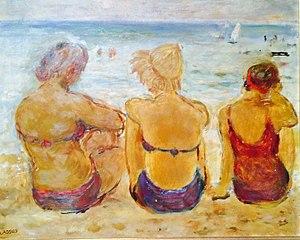
""La Plage de Sidi Ferruch"". Toile du peintre Armand Assus"
Armand Assus, né le 4 avril 1892 à Alger et mort le 28 juin 1977 à Antibes, est un peintre français post-orientaliste. Il est un des chefs de file de l'École d'Alger.